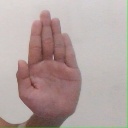
अक्षर: ध